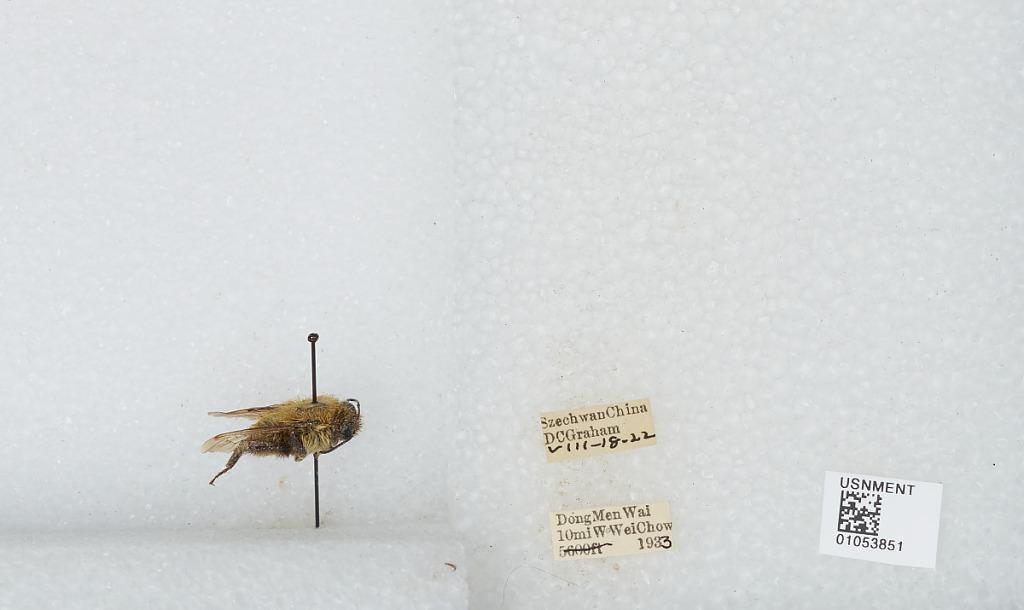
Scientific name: Bombus sp.
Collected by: D. Graham
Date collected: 1933-8-18
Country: China
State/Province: Sichuan
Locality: Dong Men Wai 10 miles West Wei Chow